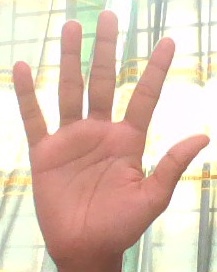
ASL sign: 5